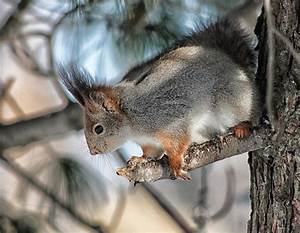
Label: scoiattolo